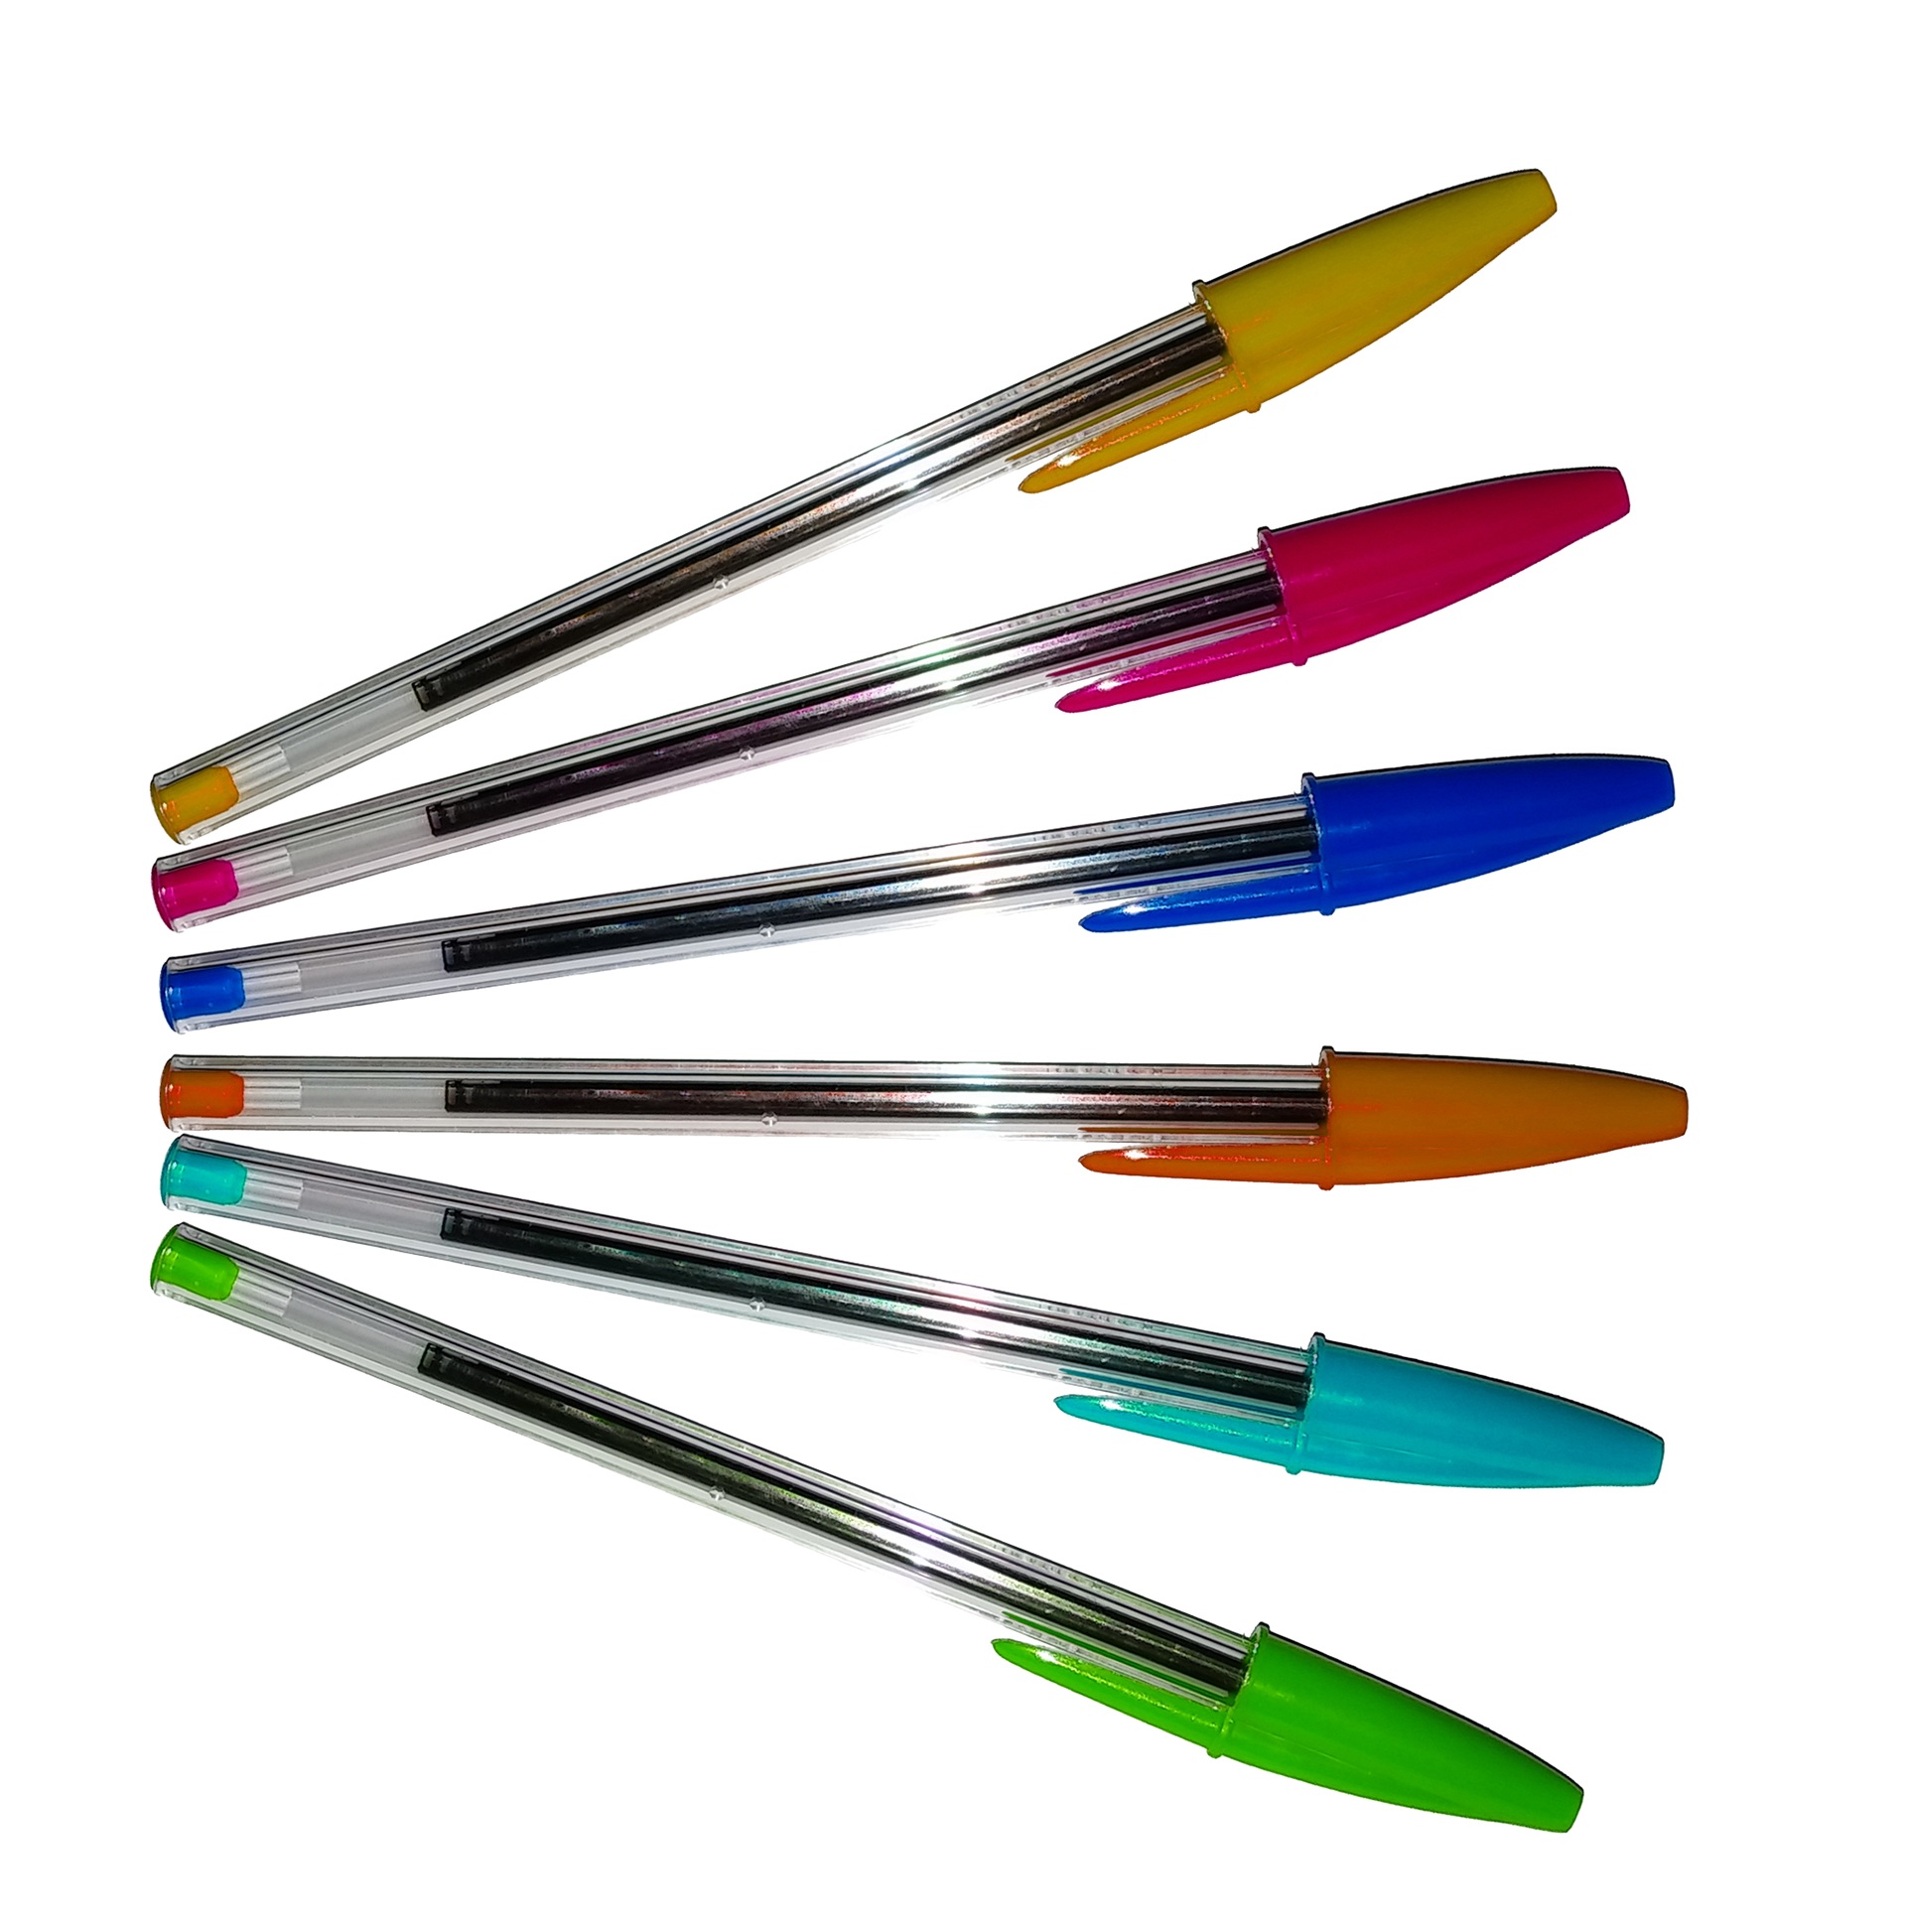
pen, line, sports equipment, colors, ball pen, ballpoint pen, bow and arrow, cue stick